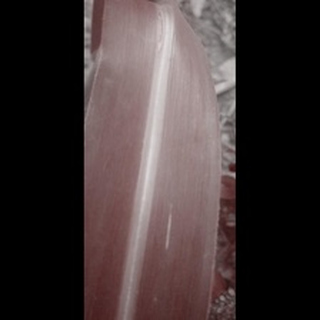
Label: sugarcane_mosaic